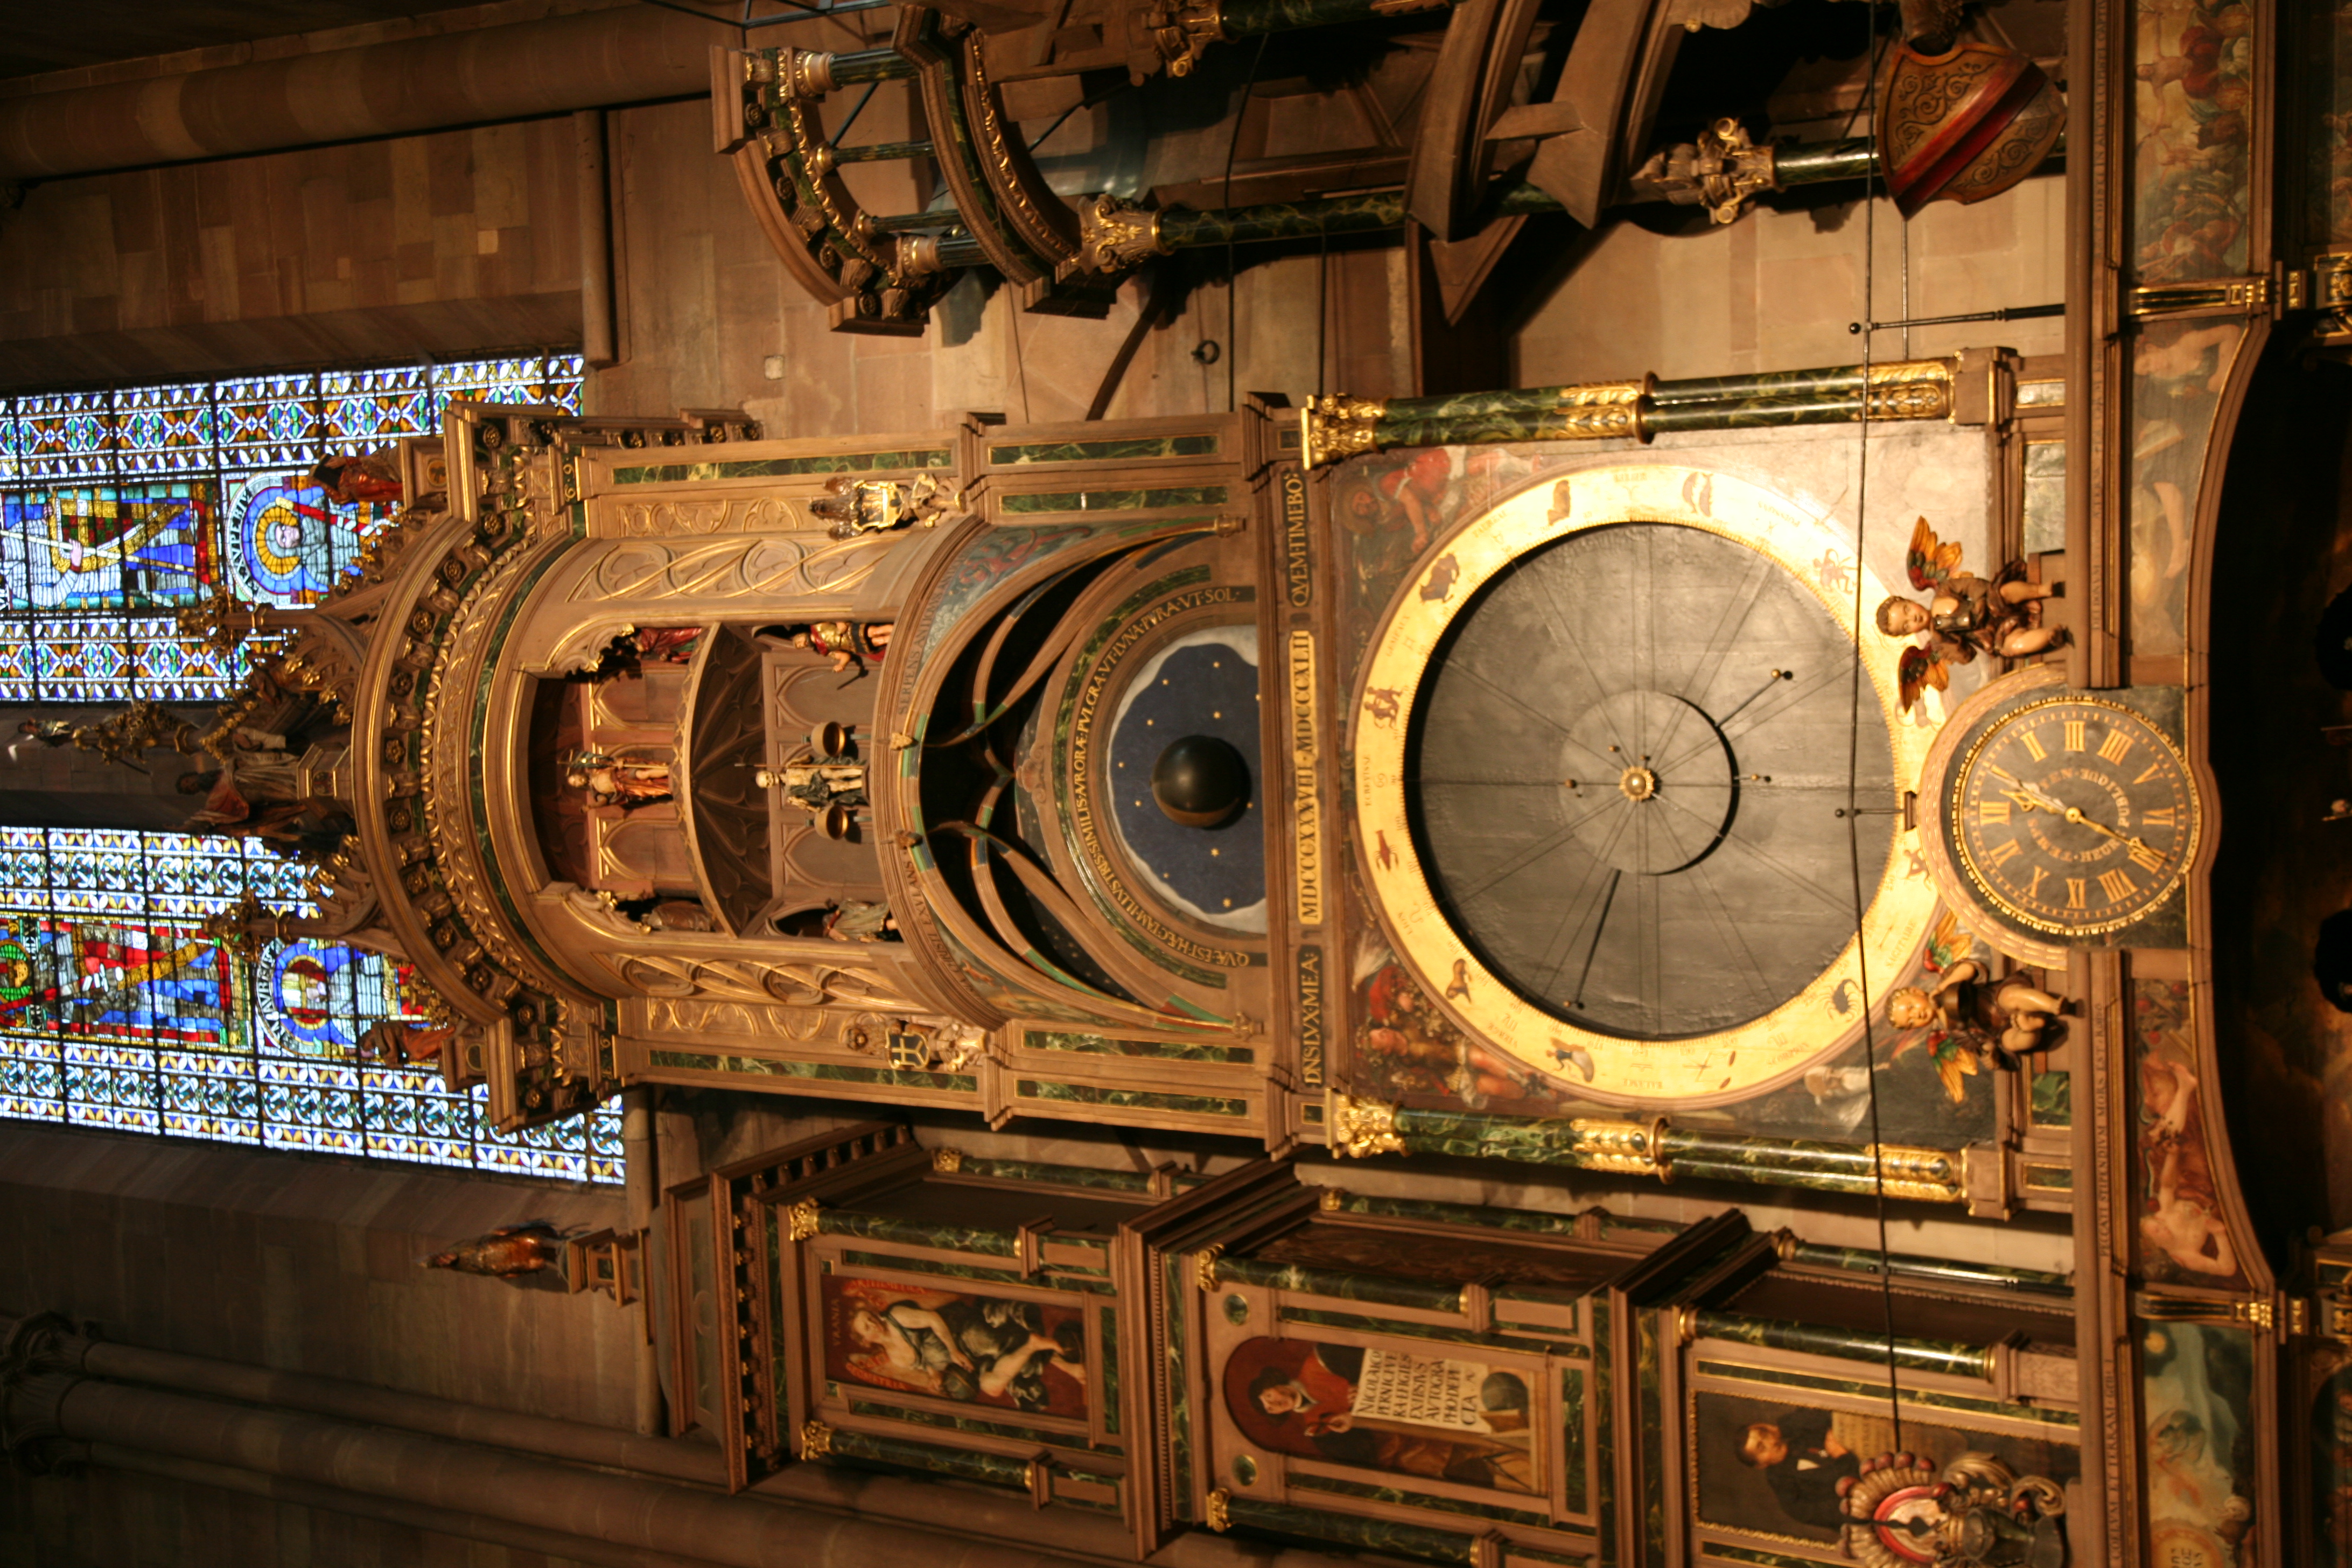
architecture, building, facade, church, cathedral, place of worship, symmetry, basilica, alsace, architecturereligieuse